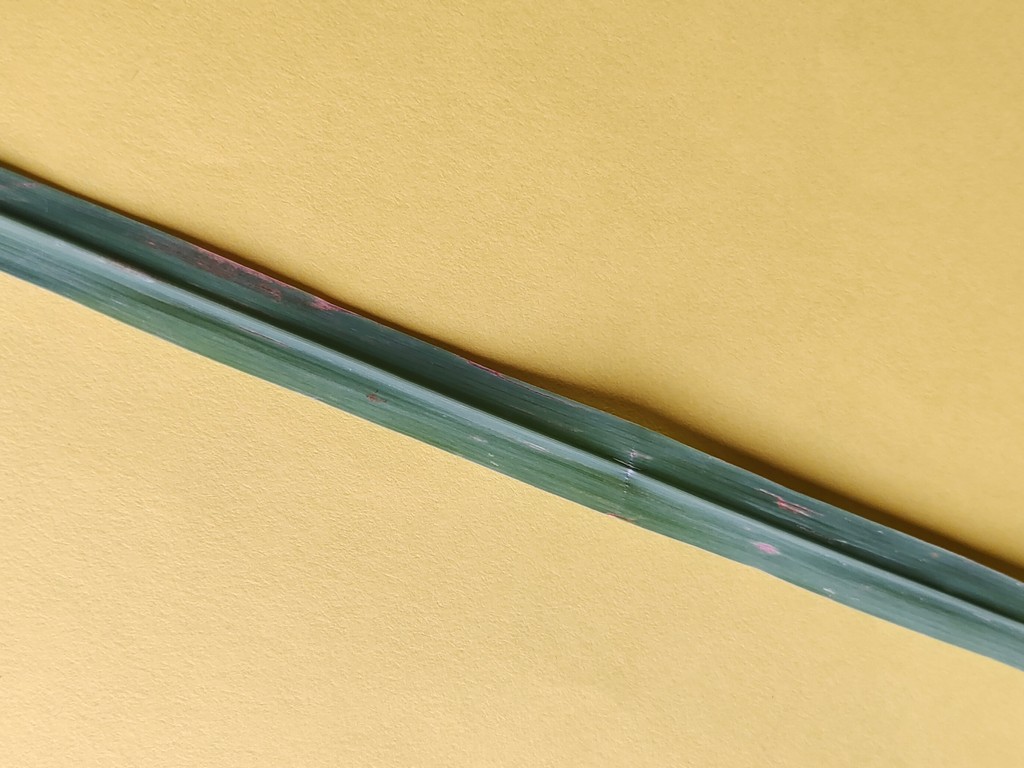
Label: Unhealthy